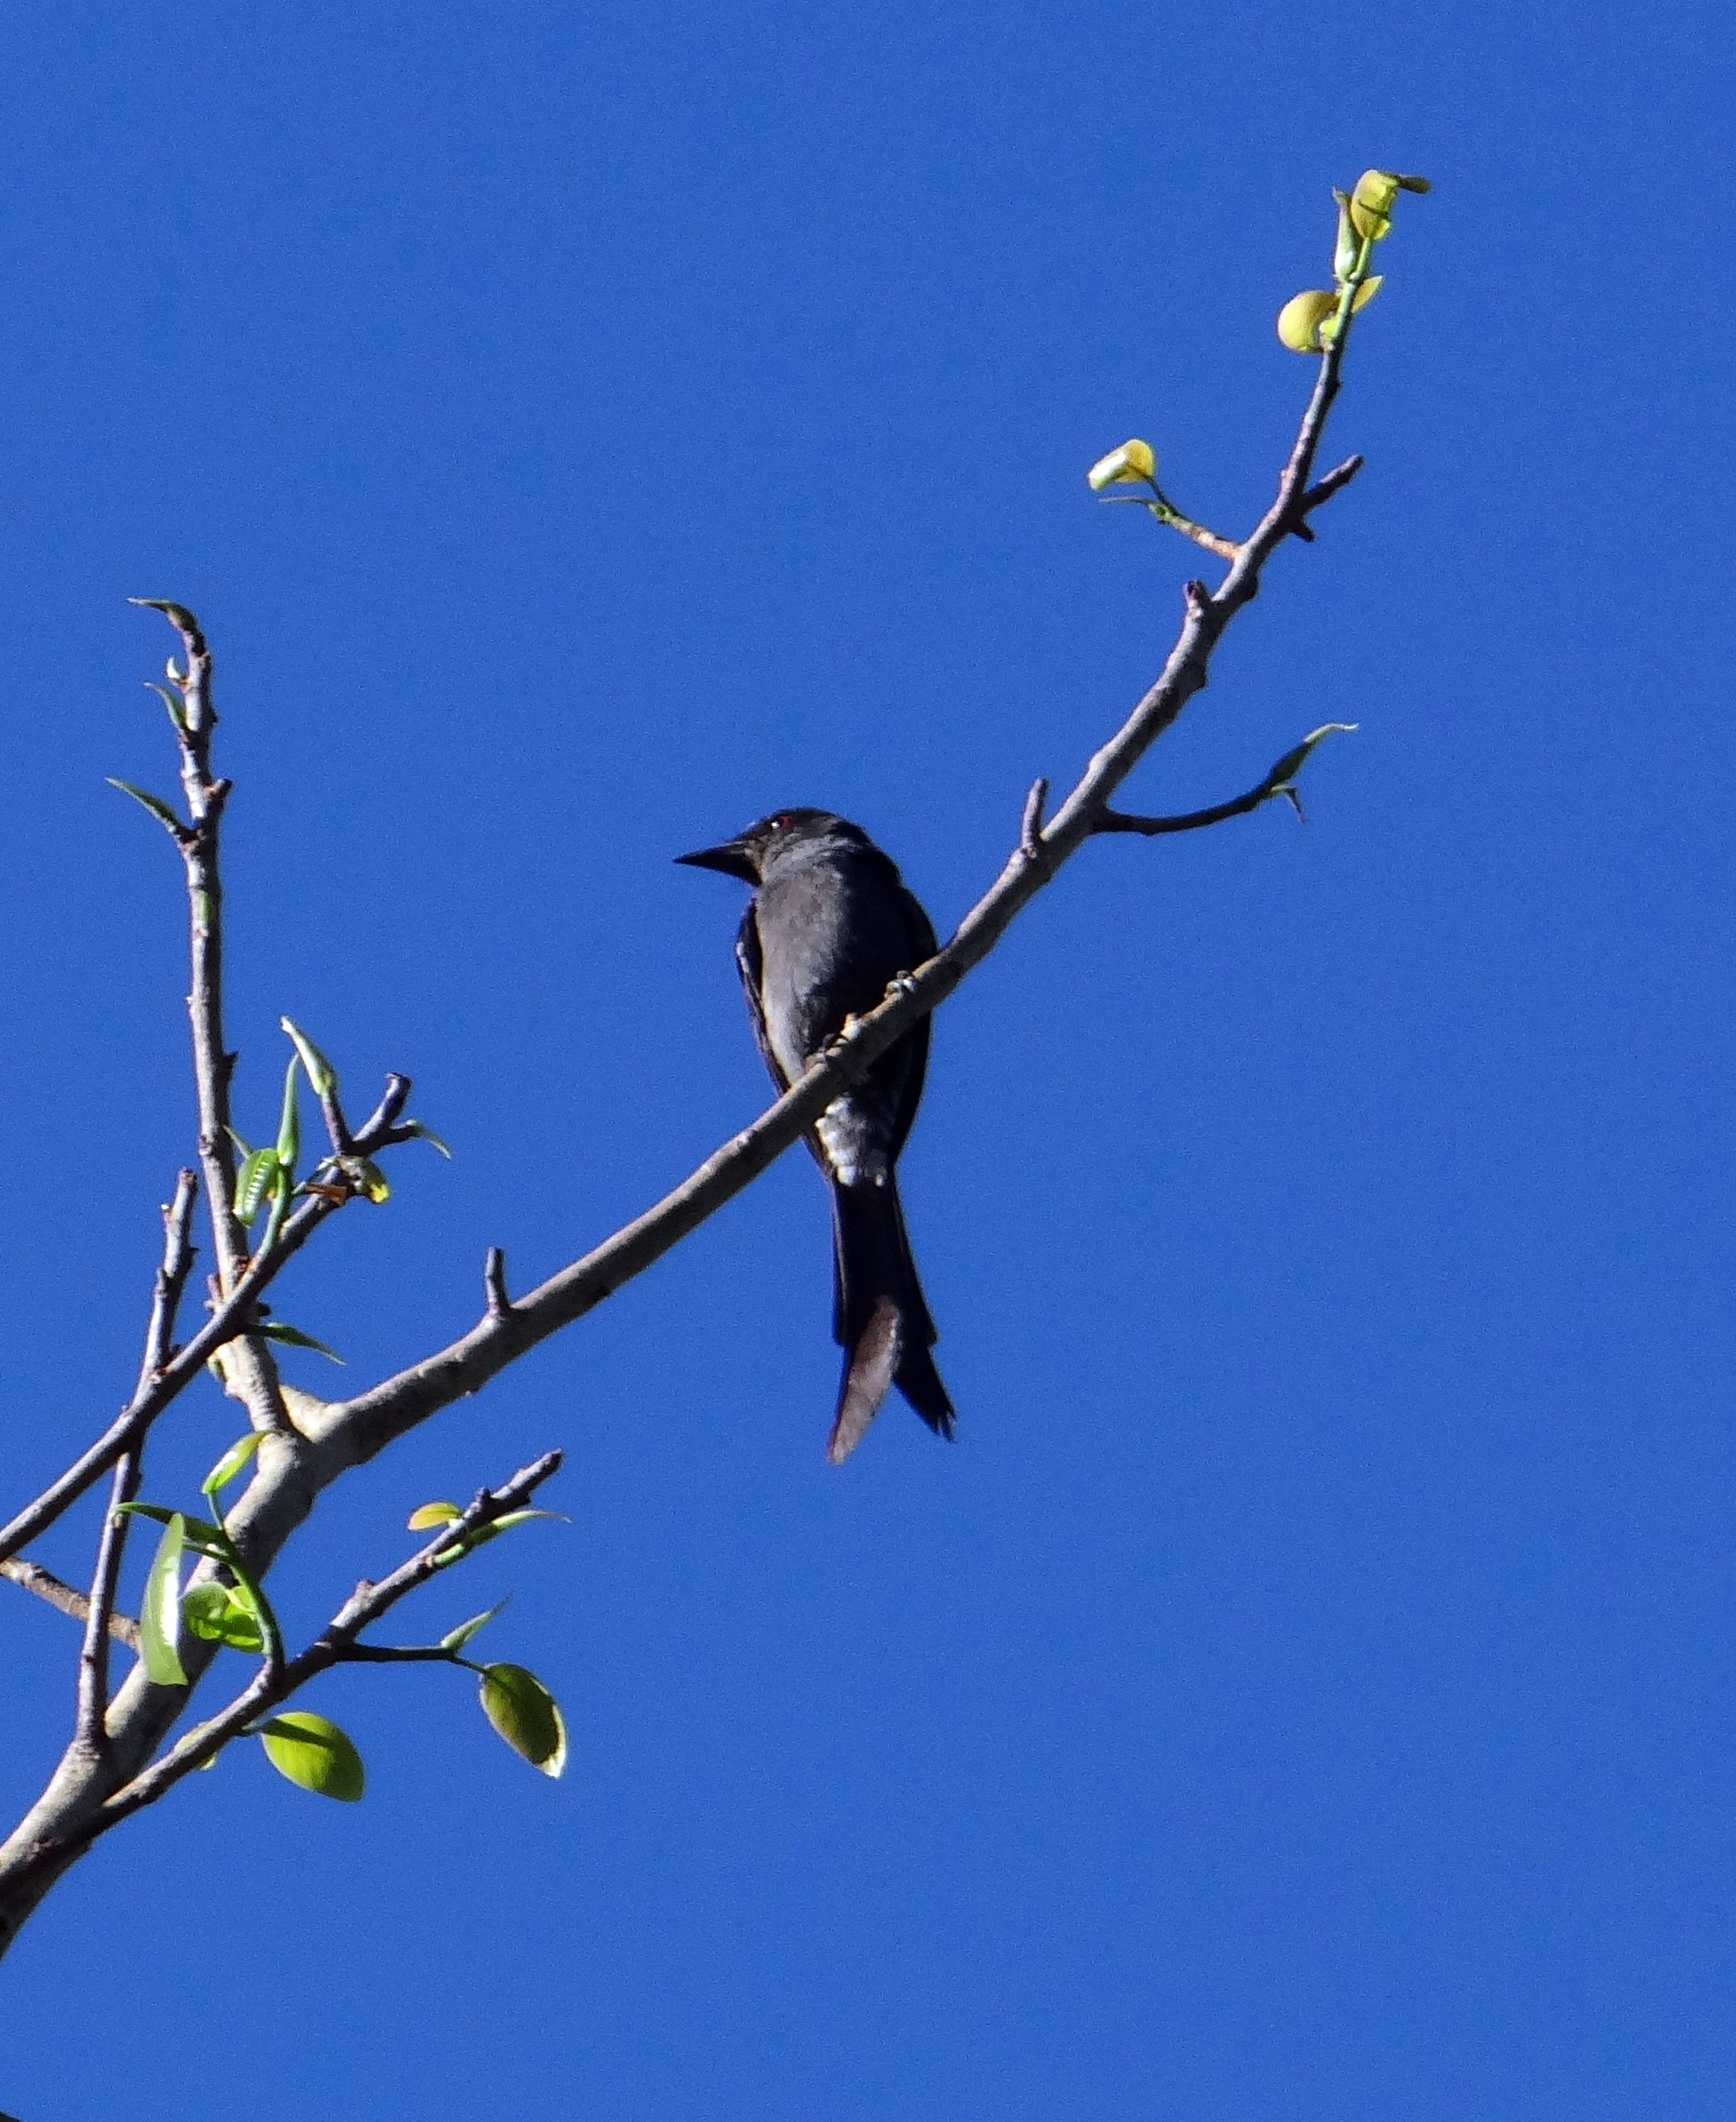
nature, outdoor, wilderness, branch, bird, flower, animal, fly, wildlife, wild, beak, hummingbird, mammal, freedom, dharwad, feather, avian, fauna, majestic, wings, vertebrate, creature, india, bird migration, perching bird, animal migration, ashy drongo